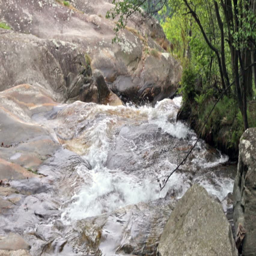
waterfall on mountain stream , in the woods